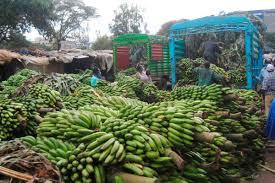
Haya ni ndizi kwenye soko. Ndizi haya zinatoka kwa wakulima mbalimbali. Ndizi hizi zimewekwa kwenye lori ili kusafirisha kwenda kwenye soko nyingine kwenye nchi ya Kenya. Hiyo inasaidia katika kuboresha upataji wa chakula.